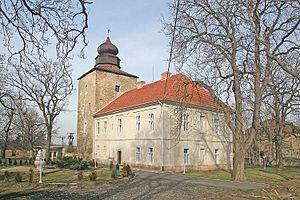
Pašinka est une commune du district de Kolín, dans la région de Bohême-Centrale, en République tchèque. Sa population s'élevait à 349 habitants en 2020.